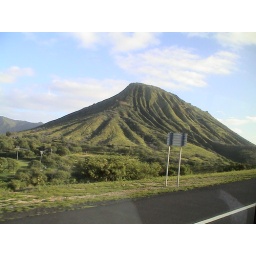
A pretty typical volcanic rock mountain alongside the road near Hanauma Bay.